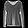
Label: Pullover